South African Class 7E3, Series 2

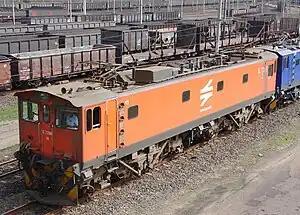
No. E7296 at Richards Bay, 14 August 2007

Between 1984 and 1985, the South African Railways placed twenty-five , Series 2 electric locomotives with a Co-Co wheel arrangement in mainline service. In c. 2001, one of these dual cab locomotives was rebuilt to a single cab locomotive and reclassified to Class 7E4.